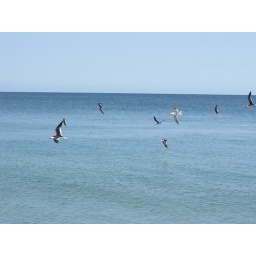
black skimmers flying over the Gulf of Mexico